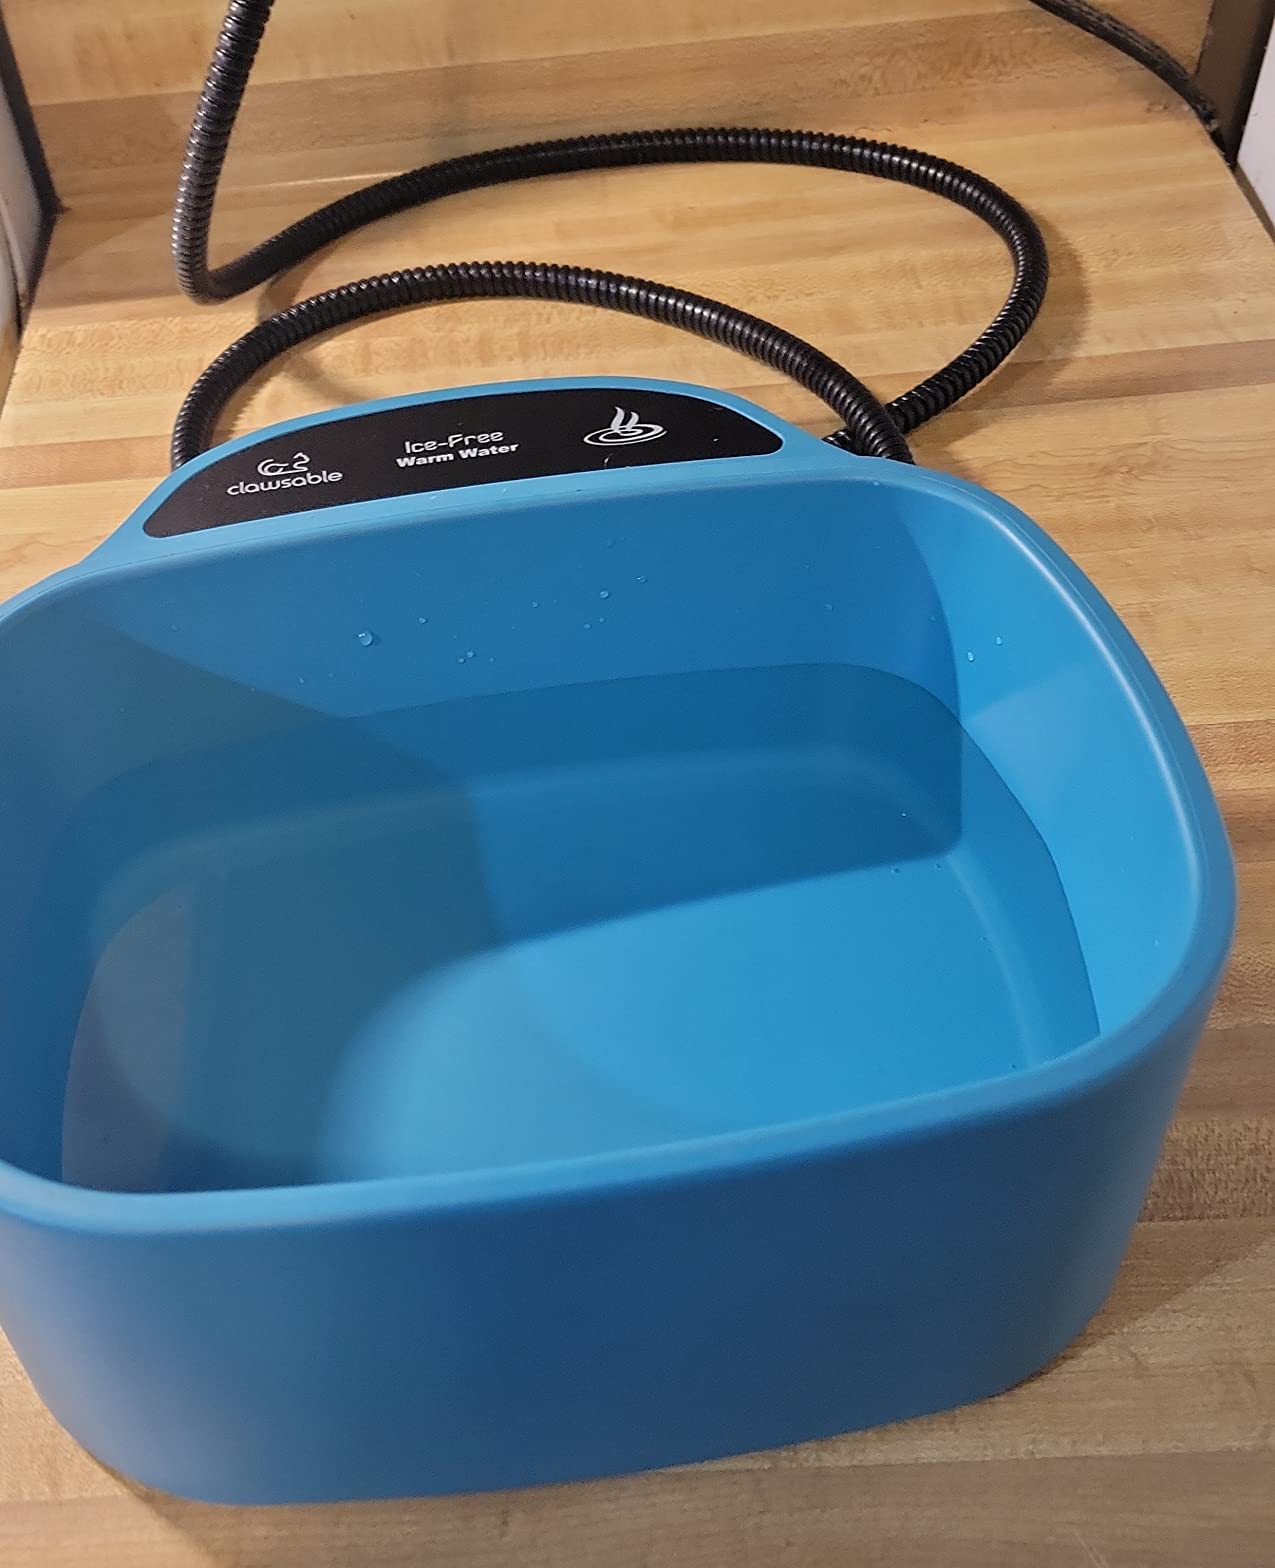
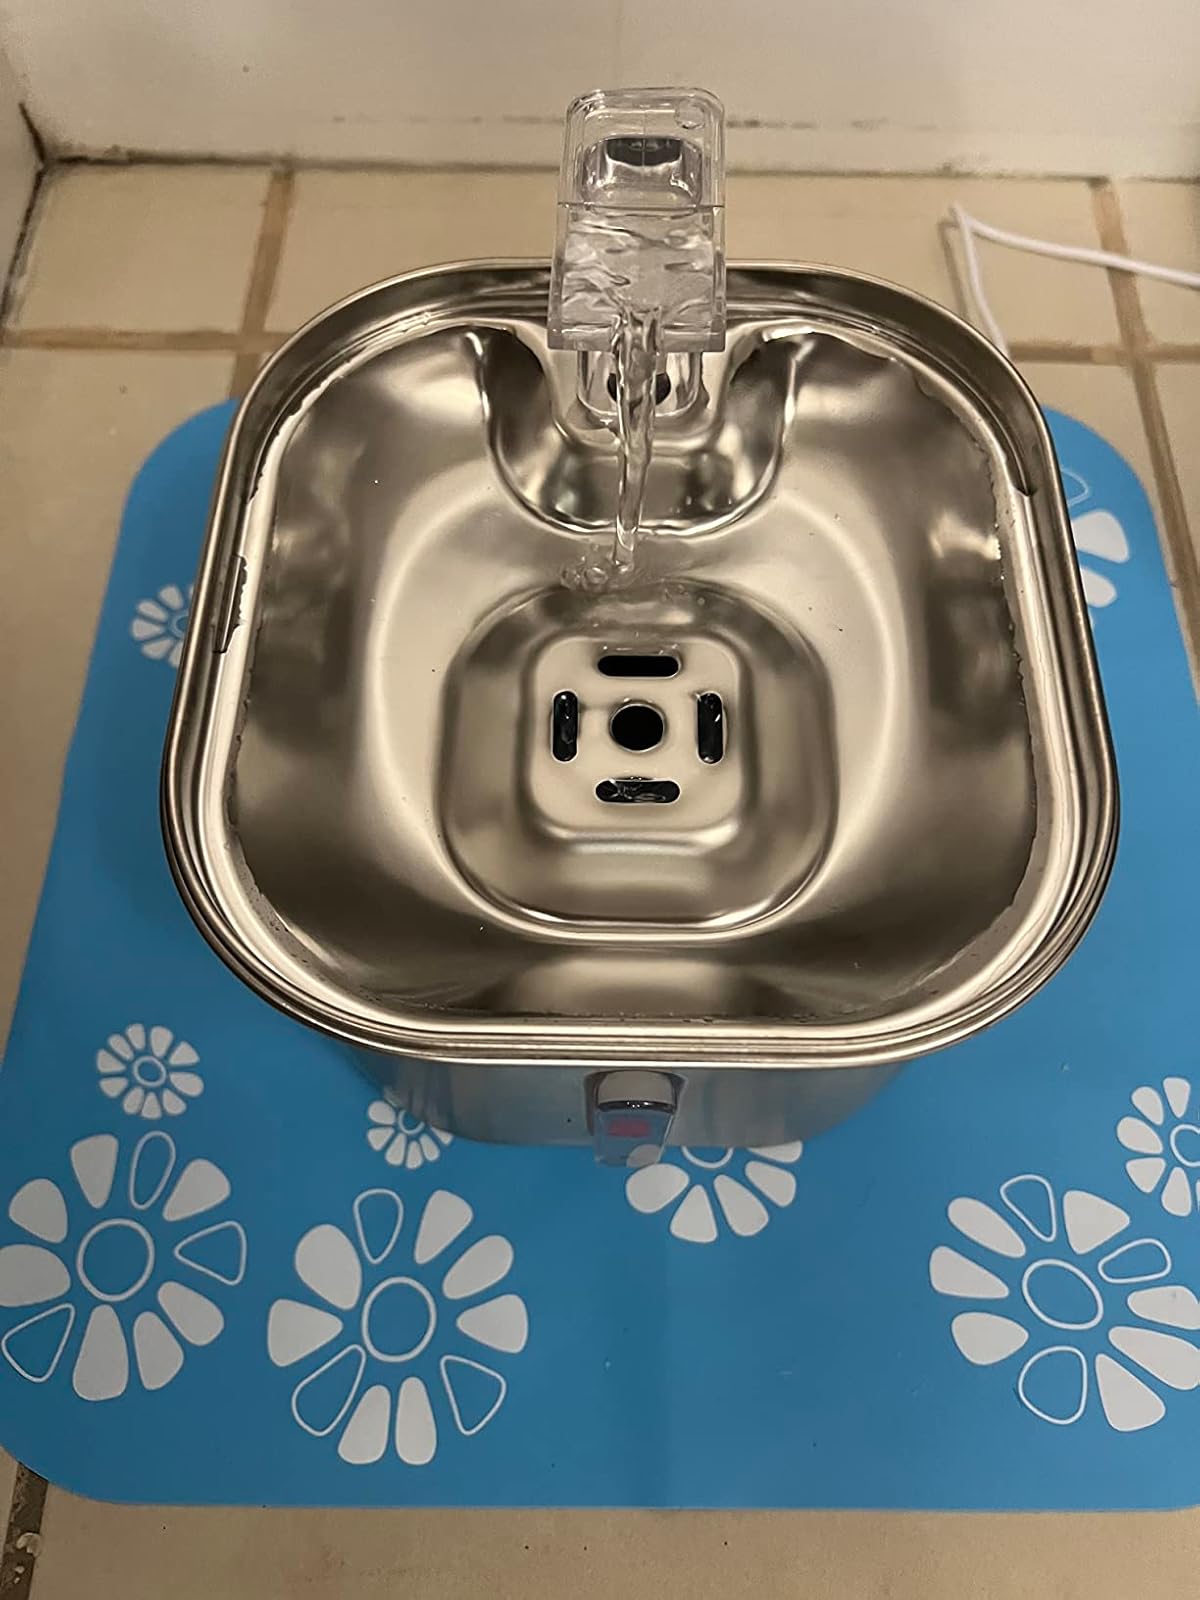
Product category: items_bowl
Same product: no